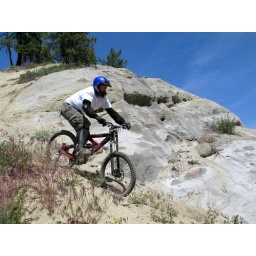
Chris rides out the section of slick rock covered in sand